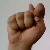
The image shows a hand gesture representing the letter 'T' in Indian Sign Language.